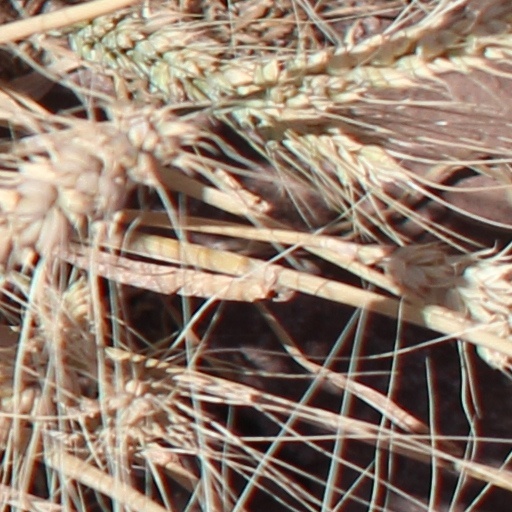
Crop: wheat